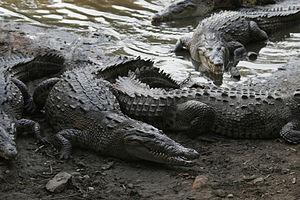
Cette page a pour objet de présenter un arbre phylogénétique des Suchia, des crocodiles, c'est-à-dire un cladogramme mettant en lumière les relations de parenté existant entre leurs différents groupes, telles que les dernières analyses reconnues les proposent. Ce n'est qu'une possibilité, et les principaux débats qui subsistent au sein de la communauté scientifique sont brièvement présentés ci-dessous, avant la bibliographie.